Lattice mast

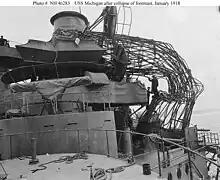
The collapsed foremast on the

In January 1918, the lattice foremast of the battleship collapsed in a severe storm; the heavy seas put excessive stress on the mast and the weight of the fire control equipment caused the mast to fail at the narrowest point. The incident spurred an investigation by the Bureau of Construction and Repair, which found that the failure was likely because the mast had been lengthened, with a new section spliced in where the mast broke. In addition, fragments from a recent explosion in one of the ship's guns had damaged the mast, and the damage had not been adequately repaired. Nevertheless, the investigation also found that the mast aboard the battleship also showed signs of buckling. Throughout the 1920s and 1930s, the Navy repeatedly found evidence of structural problems in the masts, in large part due to the corrosive effects of funnel gases.